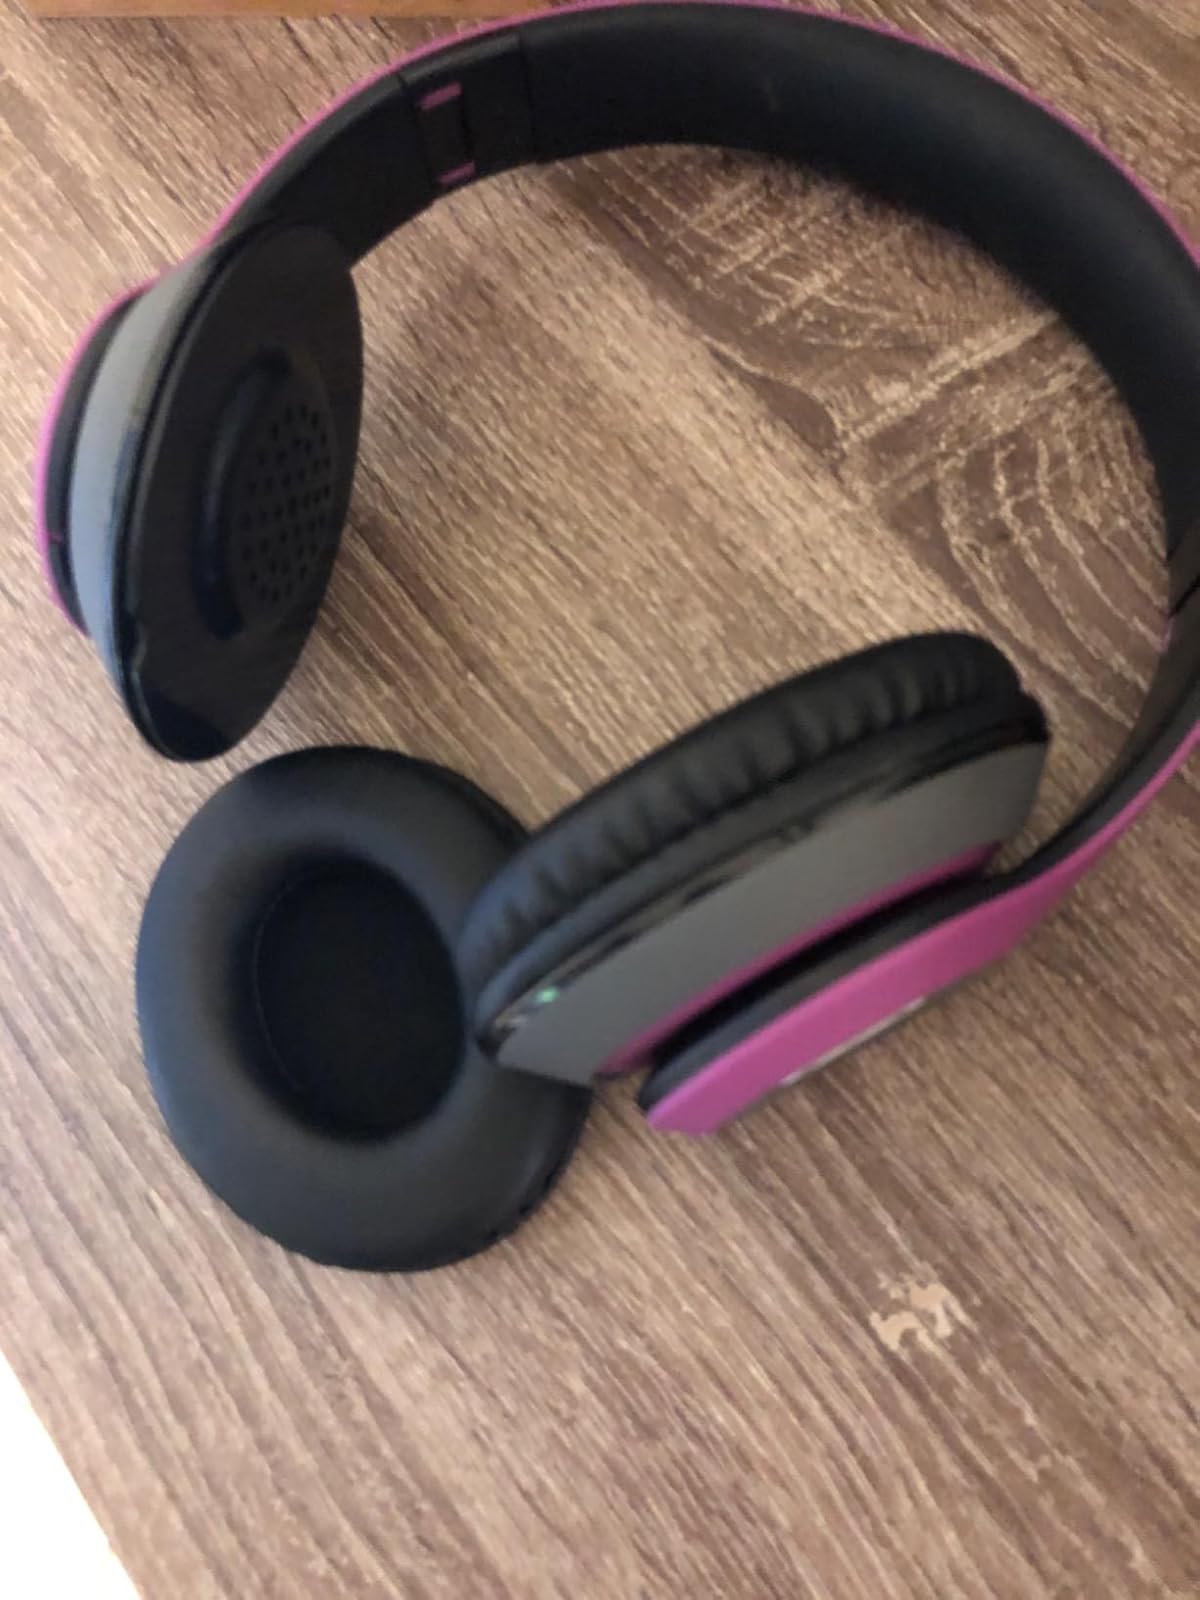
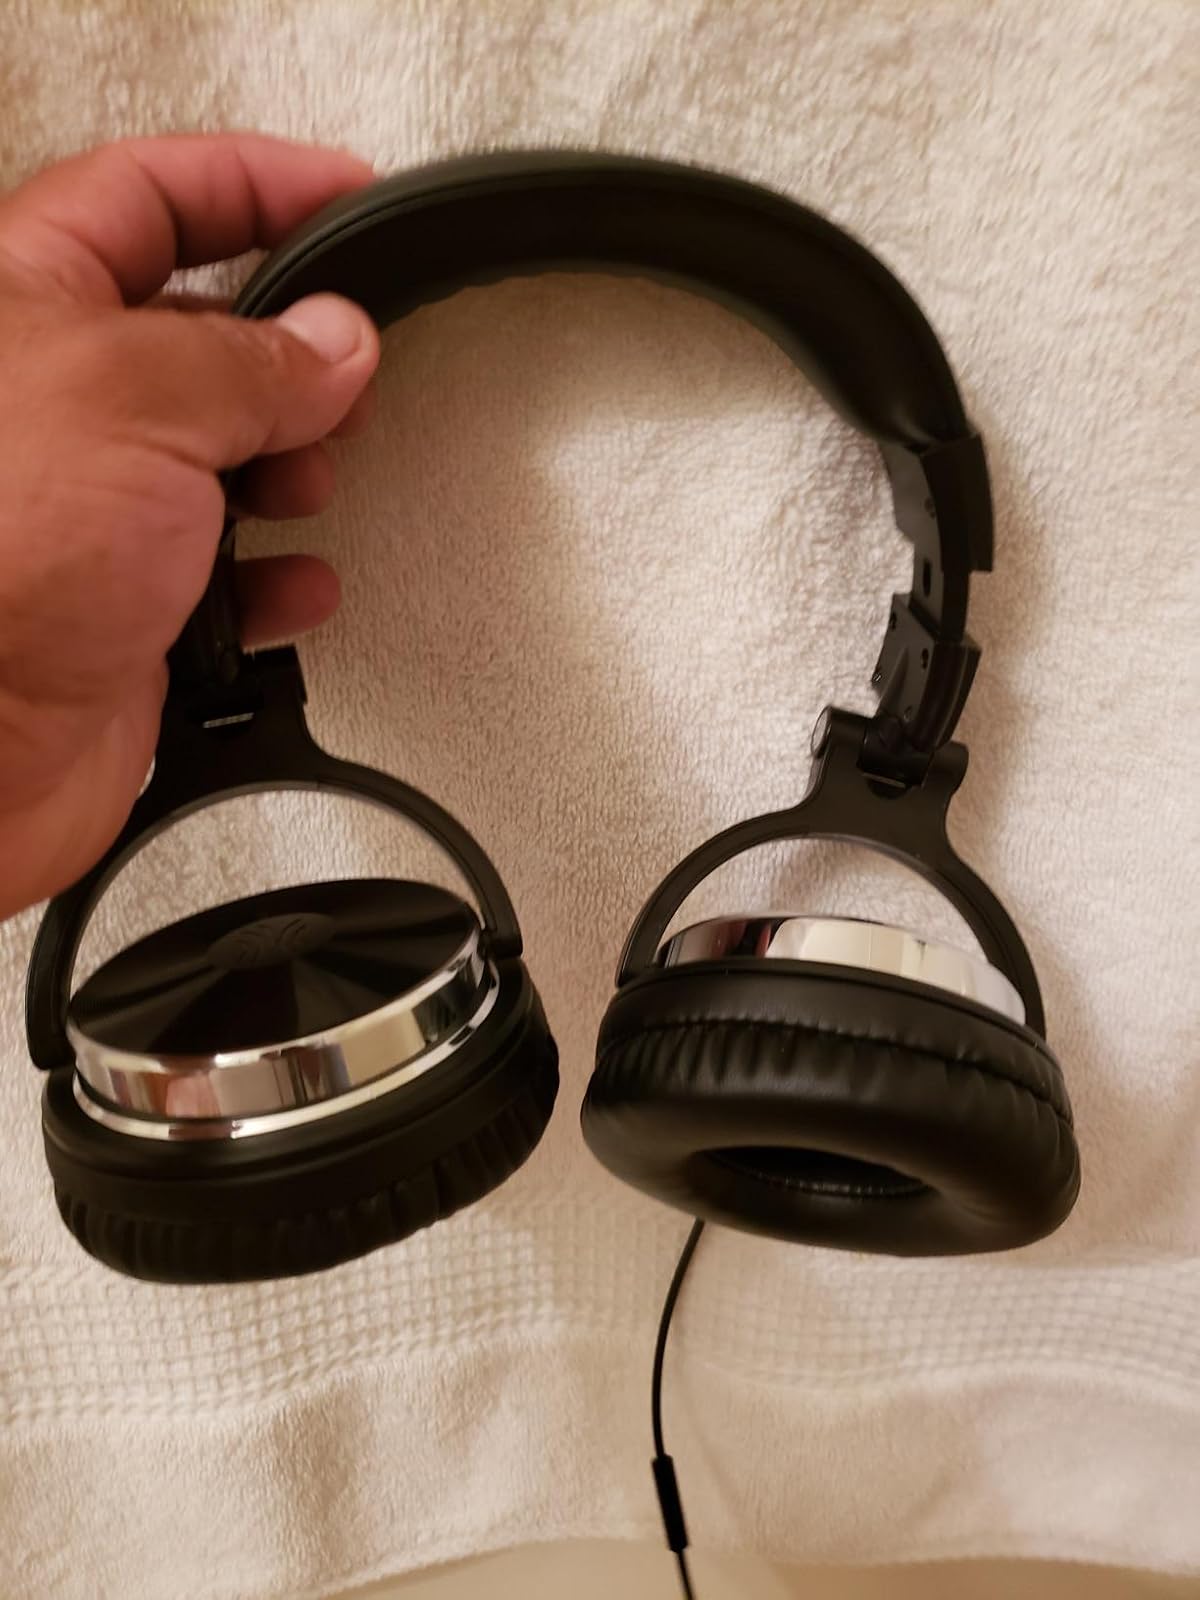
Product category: headphones
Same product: no